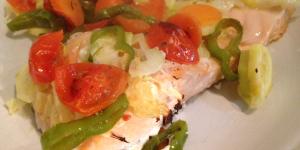
salmon al horno con verduras